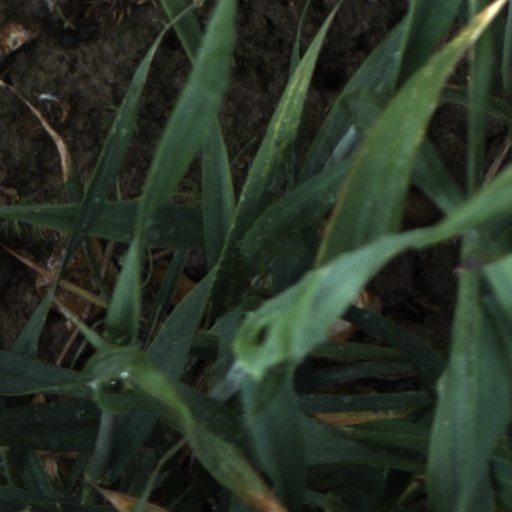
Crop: wheat